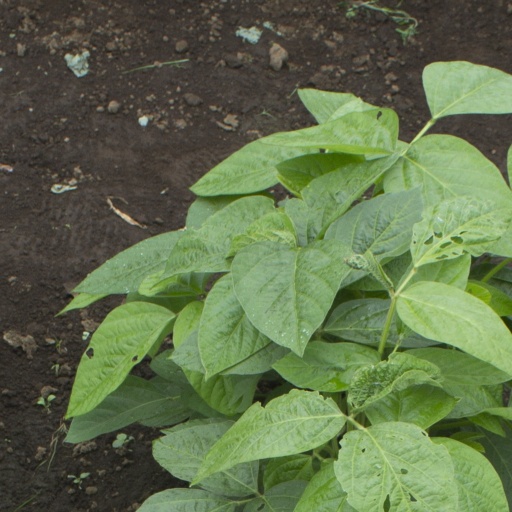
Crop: soybean